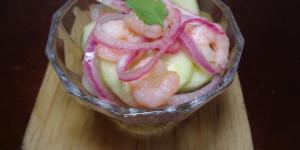
camarones en aguachile estilo nayarit